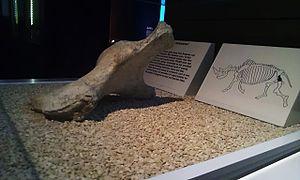
Eartham Pit, près de Boxgrove, est une carrière de gravier du Sussex de l'ouest, dans le sud de l'Angleterre, où on a découvert depuis 1982 de nombreux vestiges préhistoriques du Pléistocène moyen, datés d'environ 500 000 ans, incluant un tibia partiel et deux dents humaines, attribués à l'espèce éteinte Homo heidelbergensis, et une vaste collection d'outils lithiques de type acheuléen.